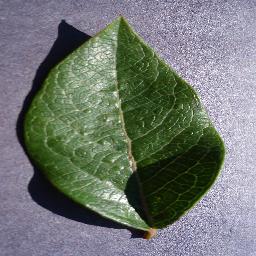
Label: Blueberry___healthy